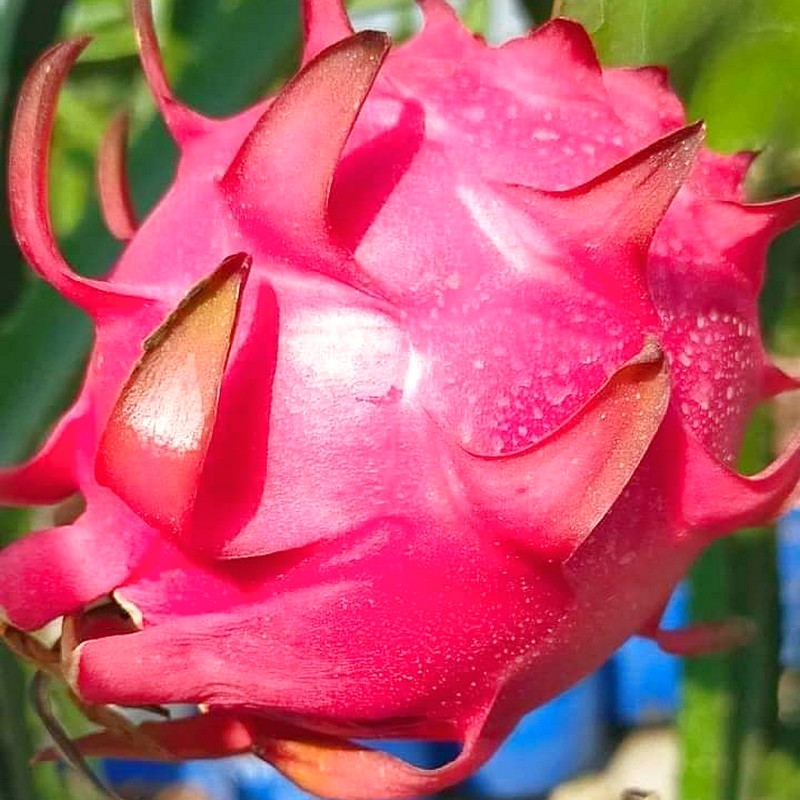
Label: Fresh Dragon Fruit